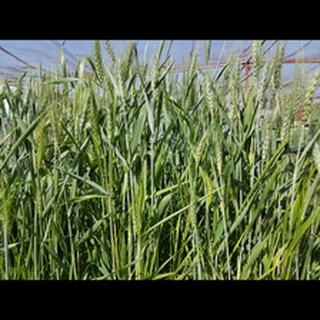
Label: healthy_wheat